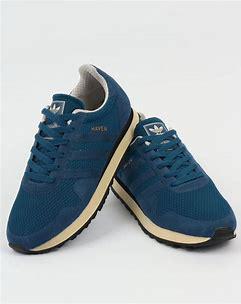
Brand: Adidas
Model: Haven